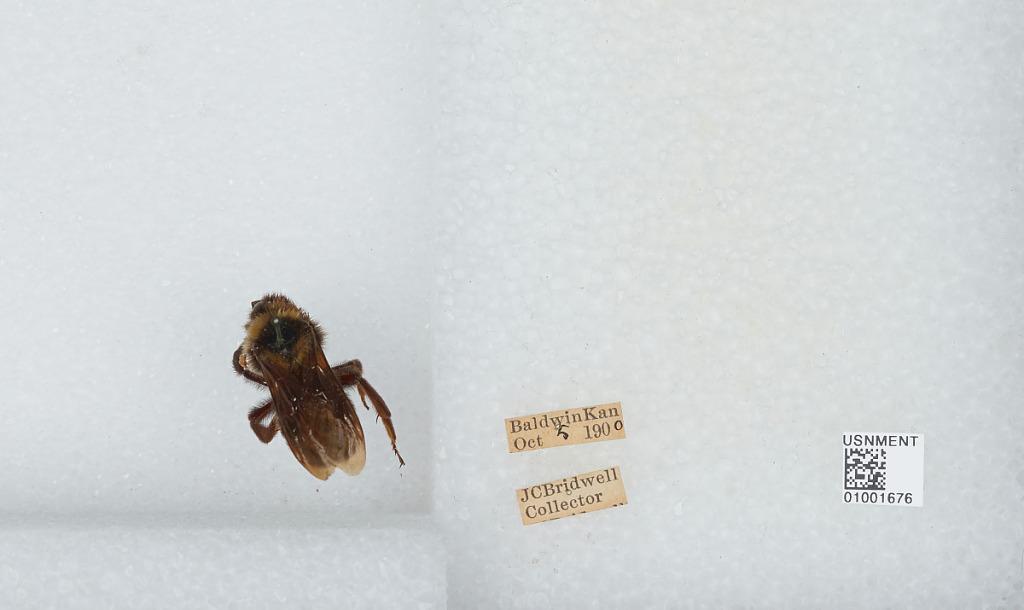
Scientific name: Bombus (Fervidobombus) fervidus fervidus (Fabricius)
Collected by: J. Bridwell
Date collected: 1900-10-5
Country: United States
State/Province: Kansas
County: Douglas
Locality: Baldwin
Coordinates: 38.7775, -95.1875